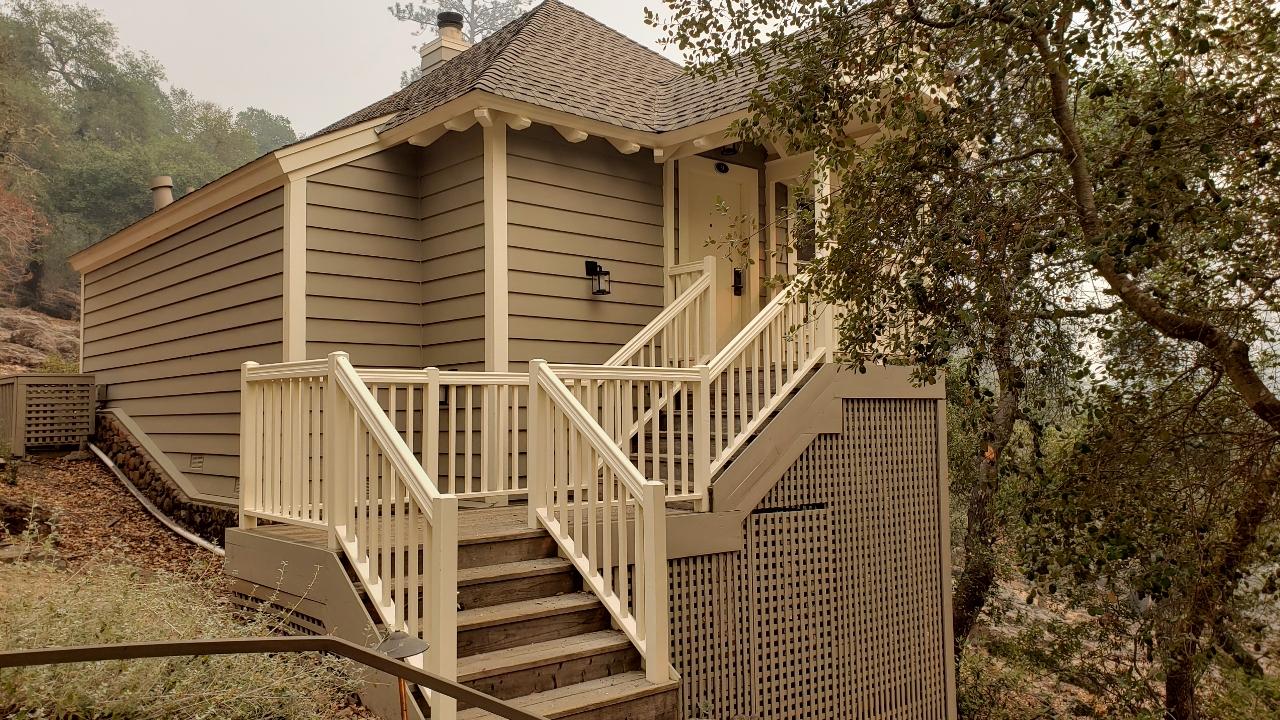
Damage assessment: no_damage